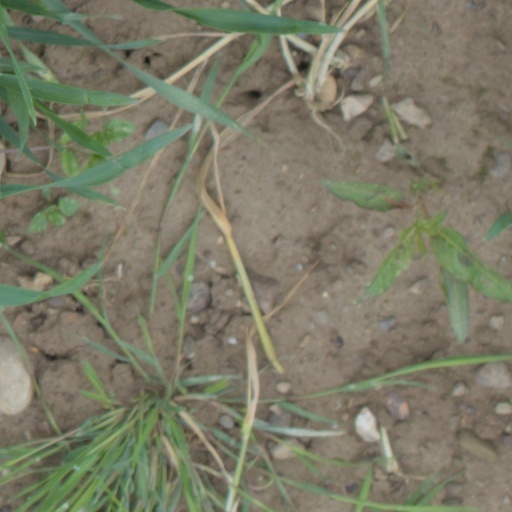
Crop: wheat